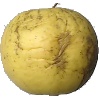
Label: Apple Golden 1